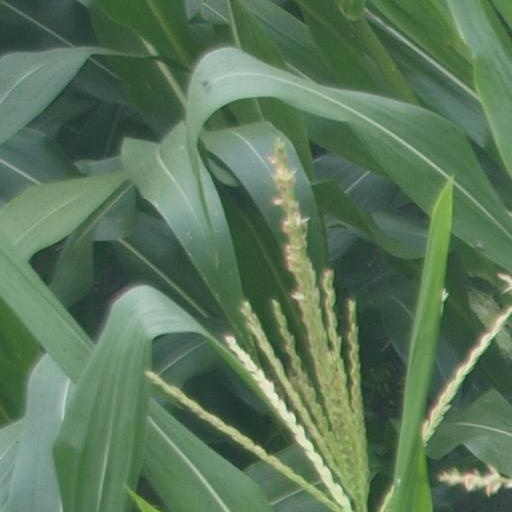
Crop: maize; corn